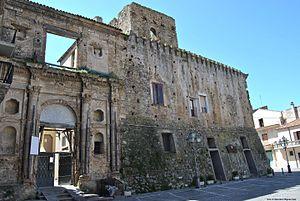
Terranova da Sibari est une commune de la province de Cosenza, dans la région de Calabre, en Italie.